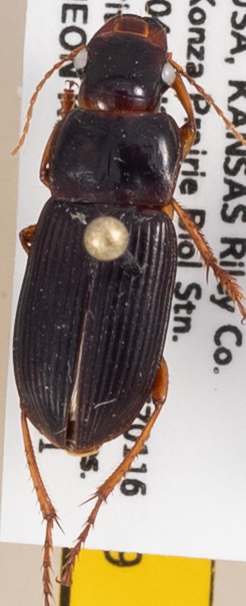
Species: Harpalus paratus
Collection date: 2019-07-01
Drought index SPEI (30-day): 1.006
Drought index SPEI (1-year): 2.09
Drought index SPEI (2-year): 0.54